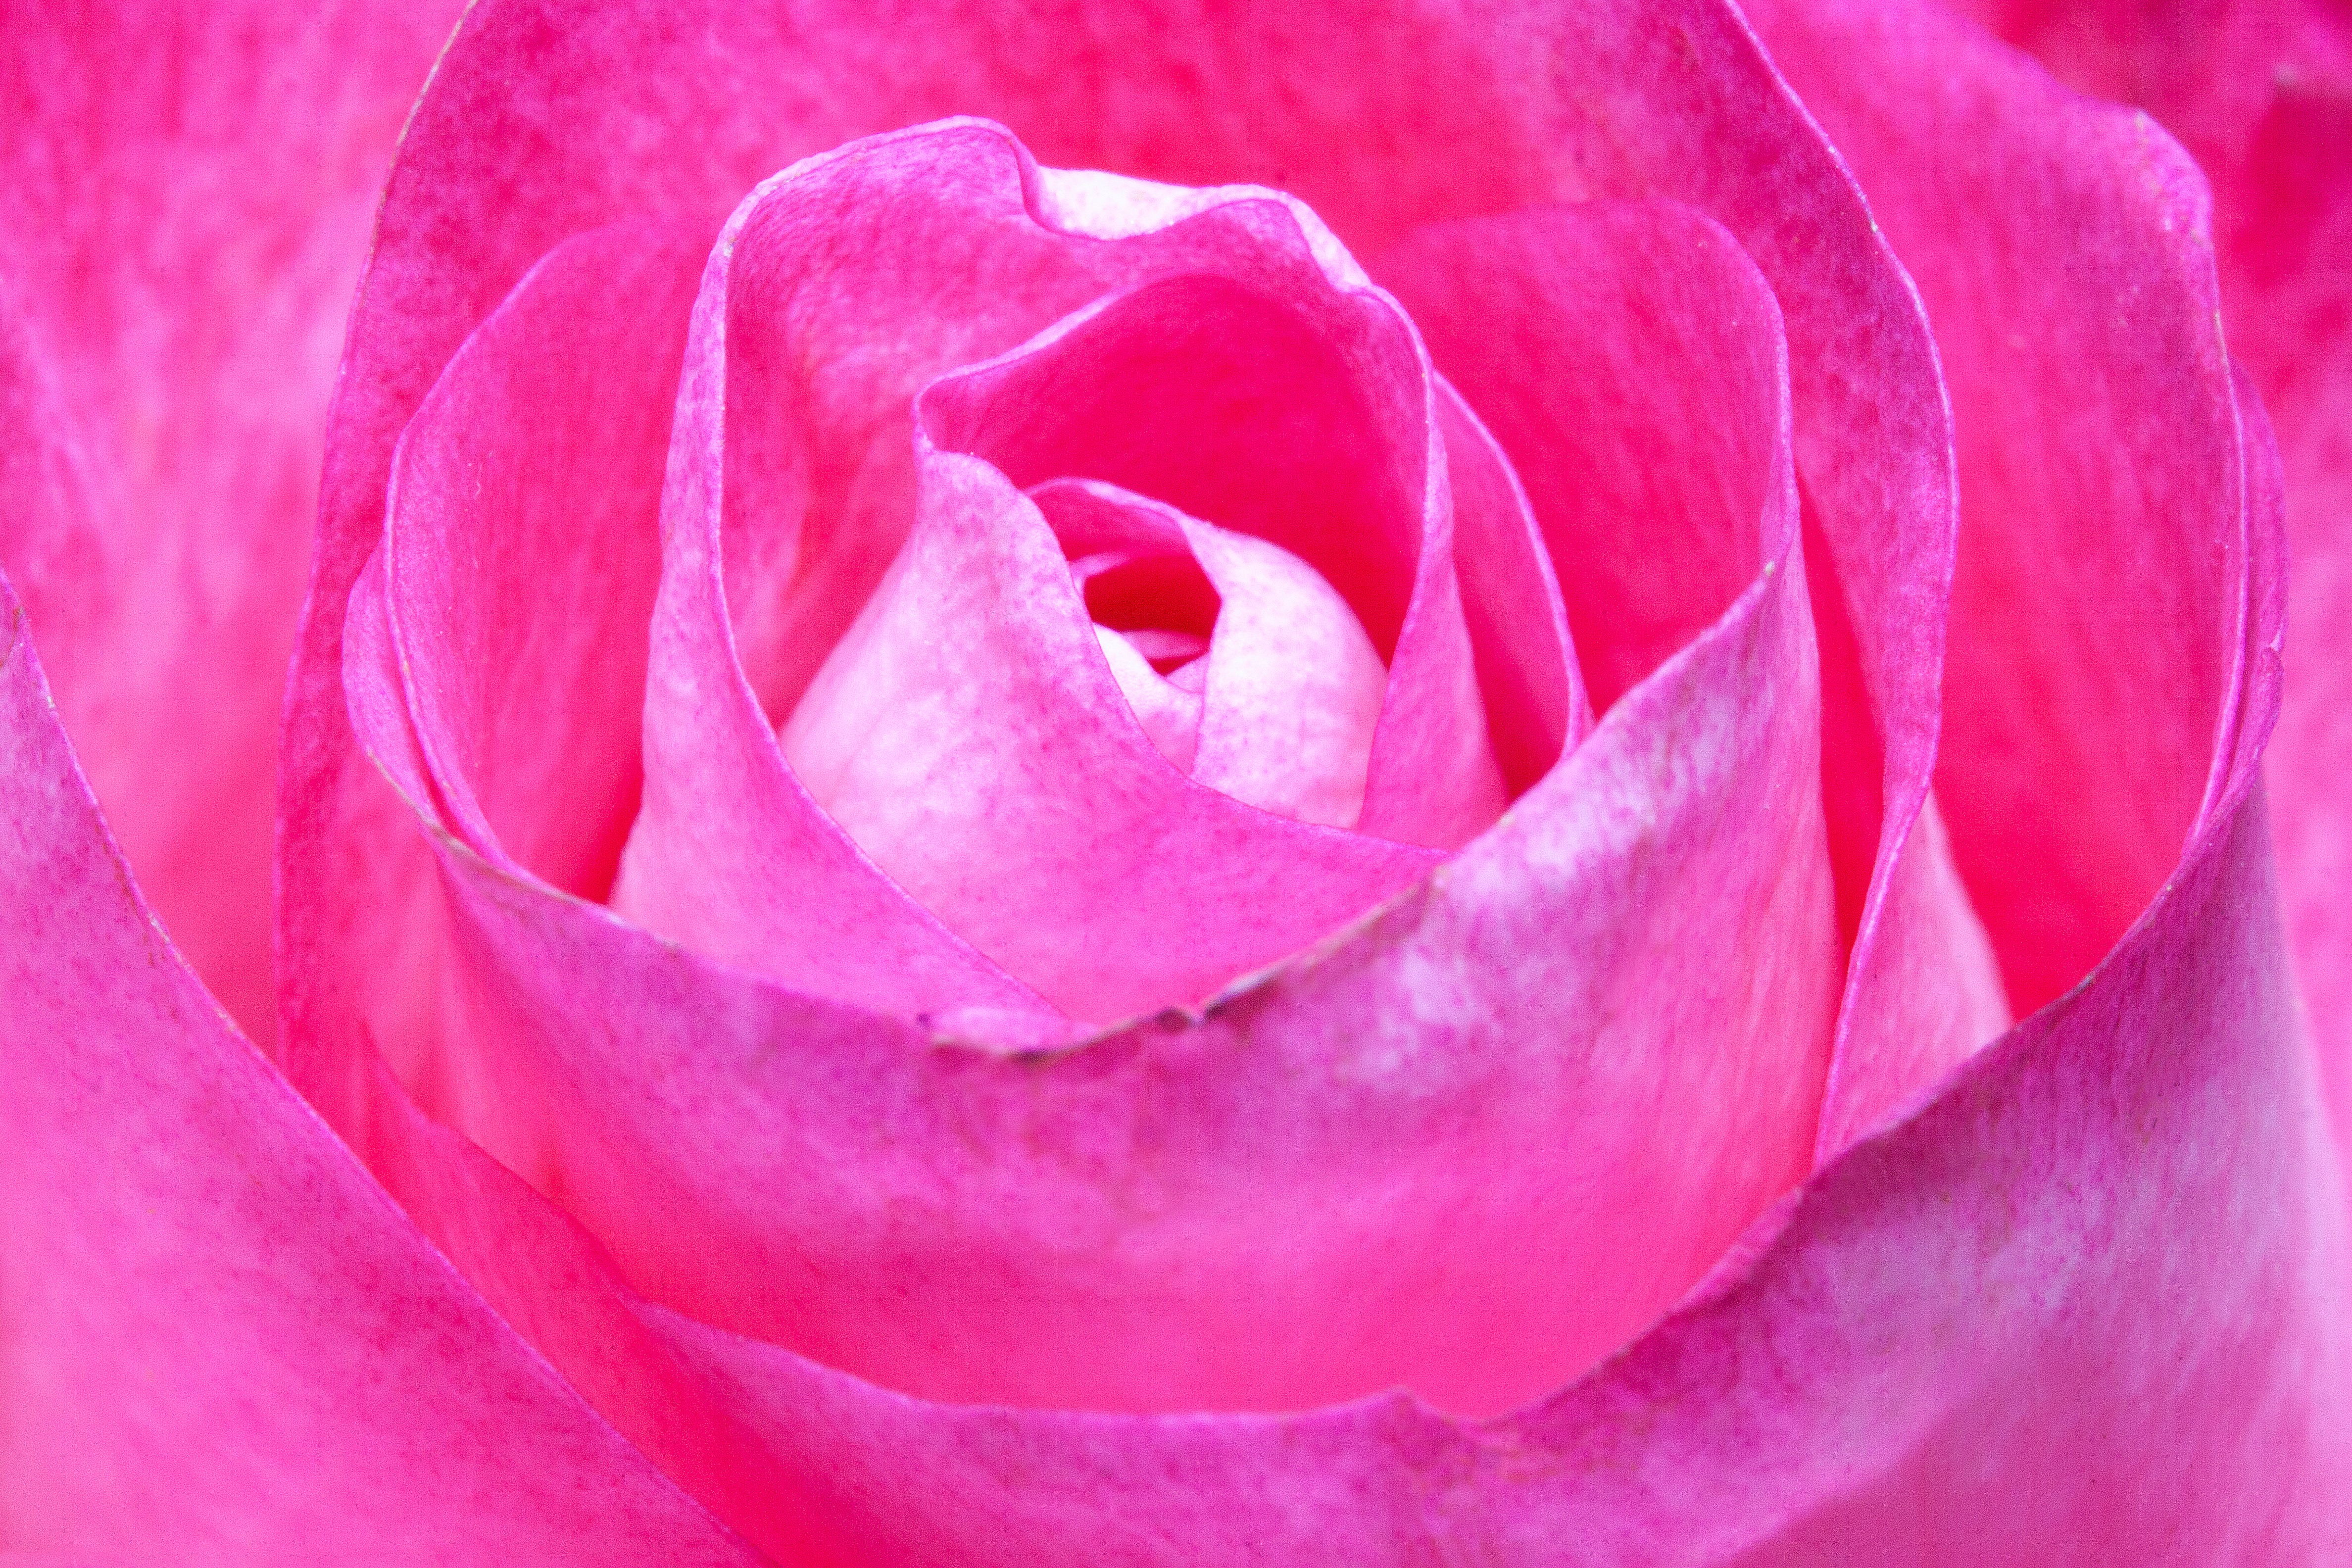
nature, plant, white, flower, petal, love, rose, red, macro, pink, flora, flowers, close up, family, tender, macro photography, flowering plant, garden roses, rose family, land plant